Answer in natural language. Considering the relative positions, is Window to the left or right of black wooden dresser? Choose between the following options: left or right
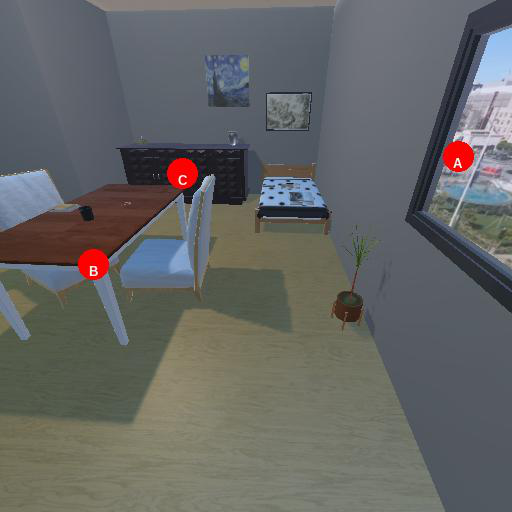
<answer>right</answer>